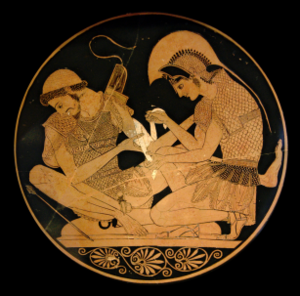
Achille pansant Patrocle atteint par une flèche, identifiés par des inscriptions sur la partie supérieure du vase. Médaillon d'un kylix attique à figures rouges, v. 500 av. J.-C. Provenance